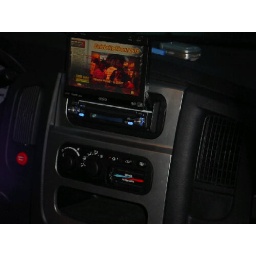
Flip out screen in viper truck by topnotchcustoms